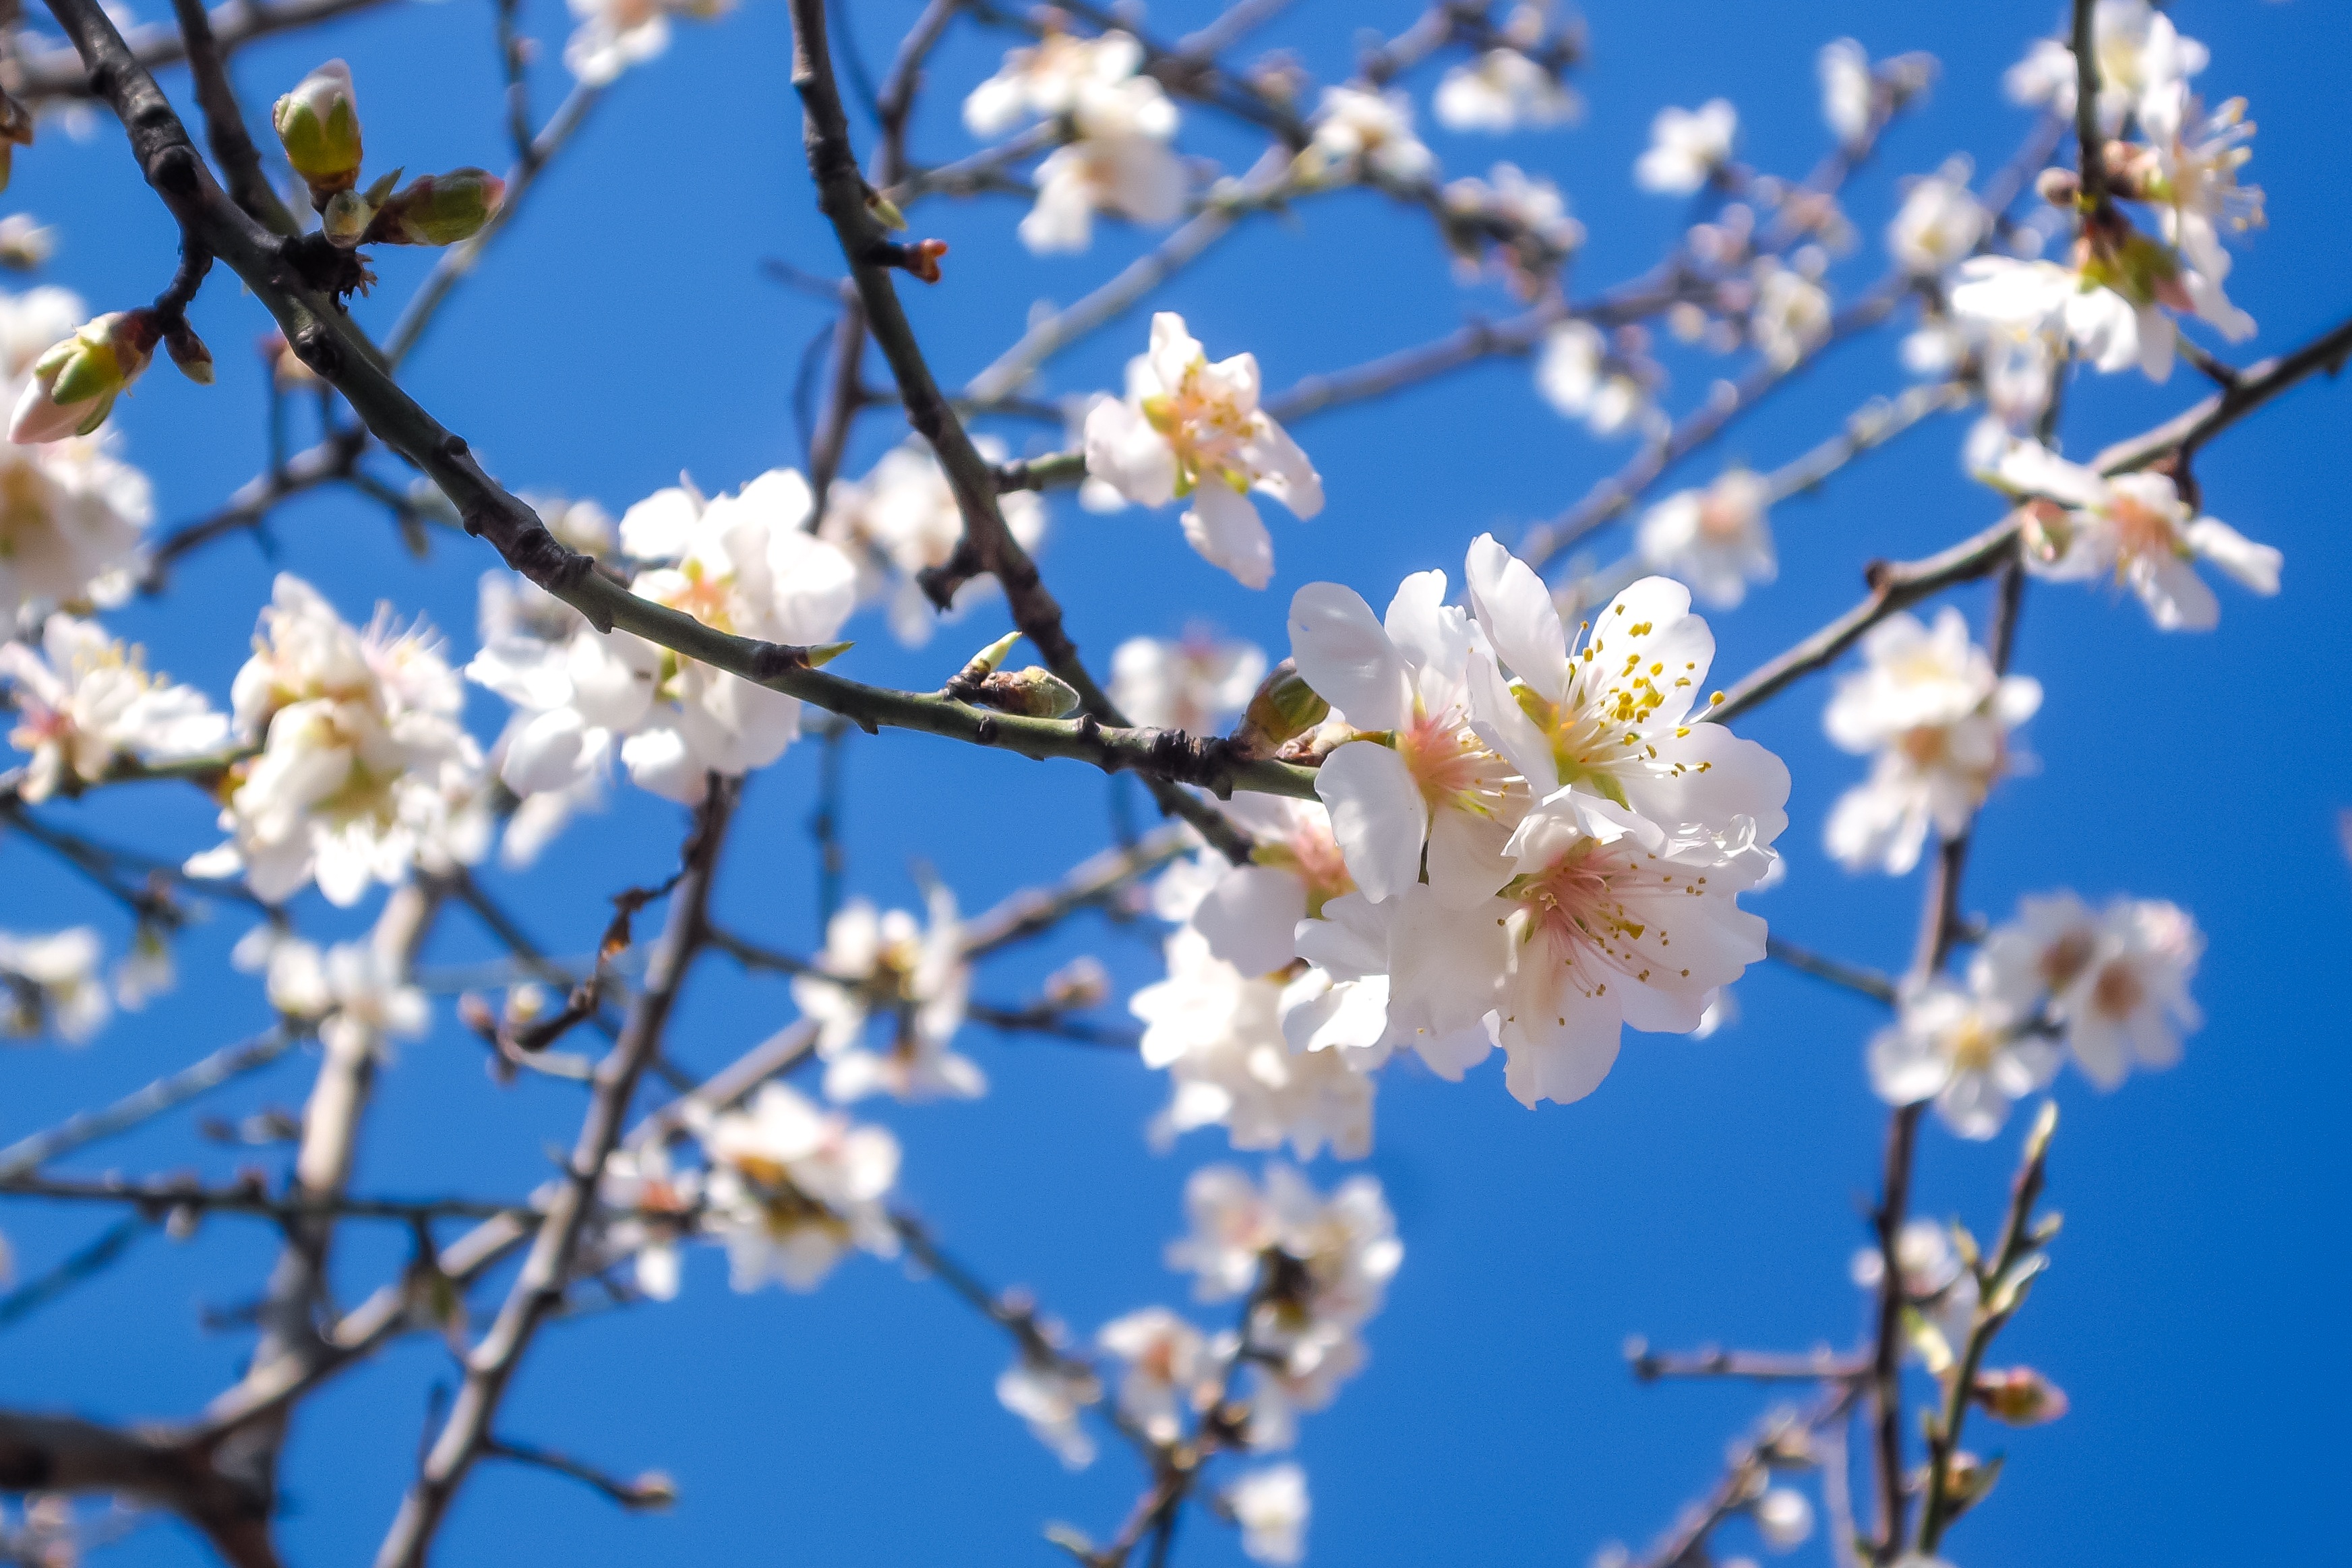
tree, nature, branch, blossom, plant, sky, flower, bloom, food, spring, produce, natural, romantic, blooming, blue, flora, season, cherry blossom, almond, blossoming, flowering, flowering plant, land plant